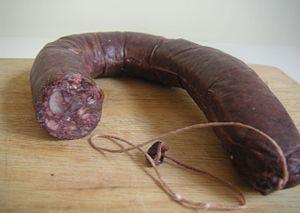
Photo d'une boutifarre catalane, en ce cas noire (avec du sang de porc). Il ne faut pas les confondre avec des boudins. Les ""botifarres"" se mangent froides en fines tranches, comme d'autres charcuteries, et sont d'origin catalan."
La botifarra, ou boutifarre catalane, est un gros intestin de porc, farci de viande maigre de porc avec des épices. Elle peut être crue ou ensuite cuite. Selon le type, elle peut être considérée comme une charcuterie ou un plat à base de viande. Son origine est catalane, mais on peut en rencontrer dans les îles Baléares, dans la région espagnole de Valence et la ville de Chiclana de la Frontera. Il existe également des variétés de boutifarres consommées sur la côte caraïbe de la Colombie et en Uruguay.
La conservation de la viande, sur le plan alimentaire, comprend un ensemble de procédés de traitement destinés à conserver les propriétés nutritives, le goût, la texture et la couleur de l'aliment cru, mi-cuit ou cuit, en veillant à le garder comestible, préservé de tout élément qui pourrait provoquer une intoxication alimentaire.